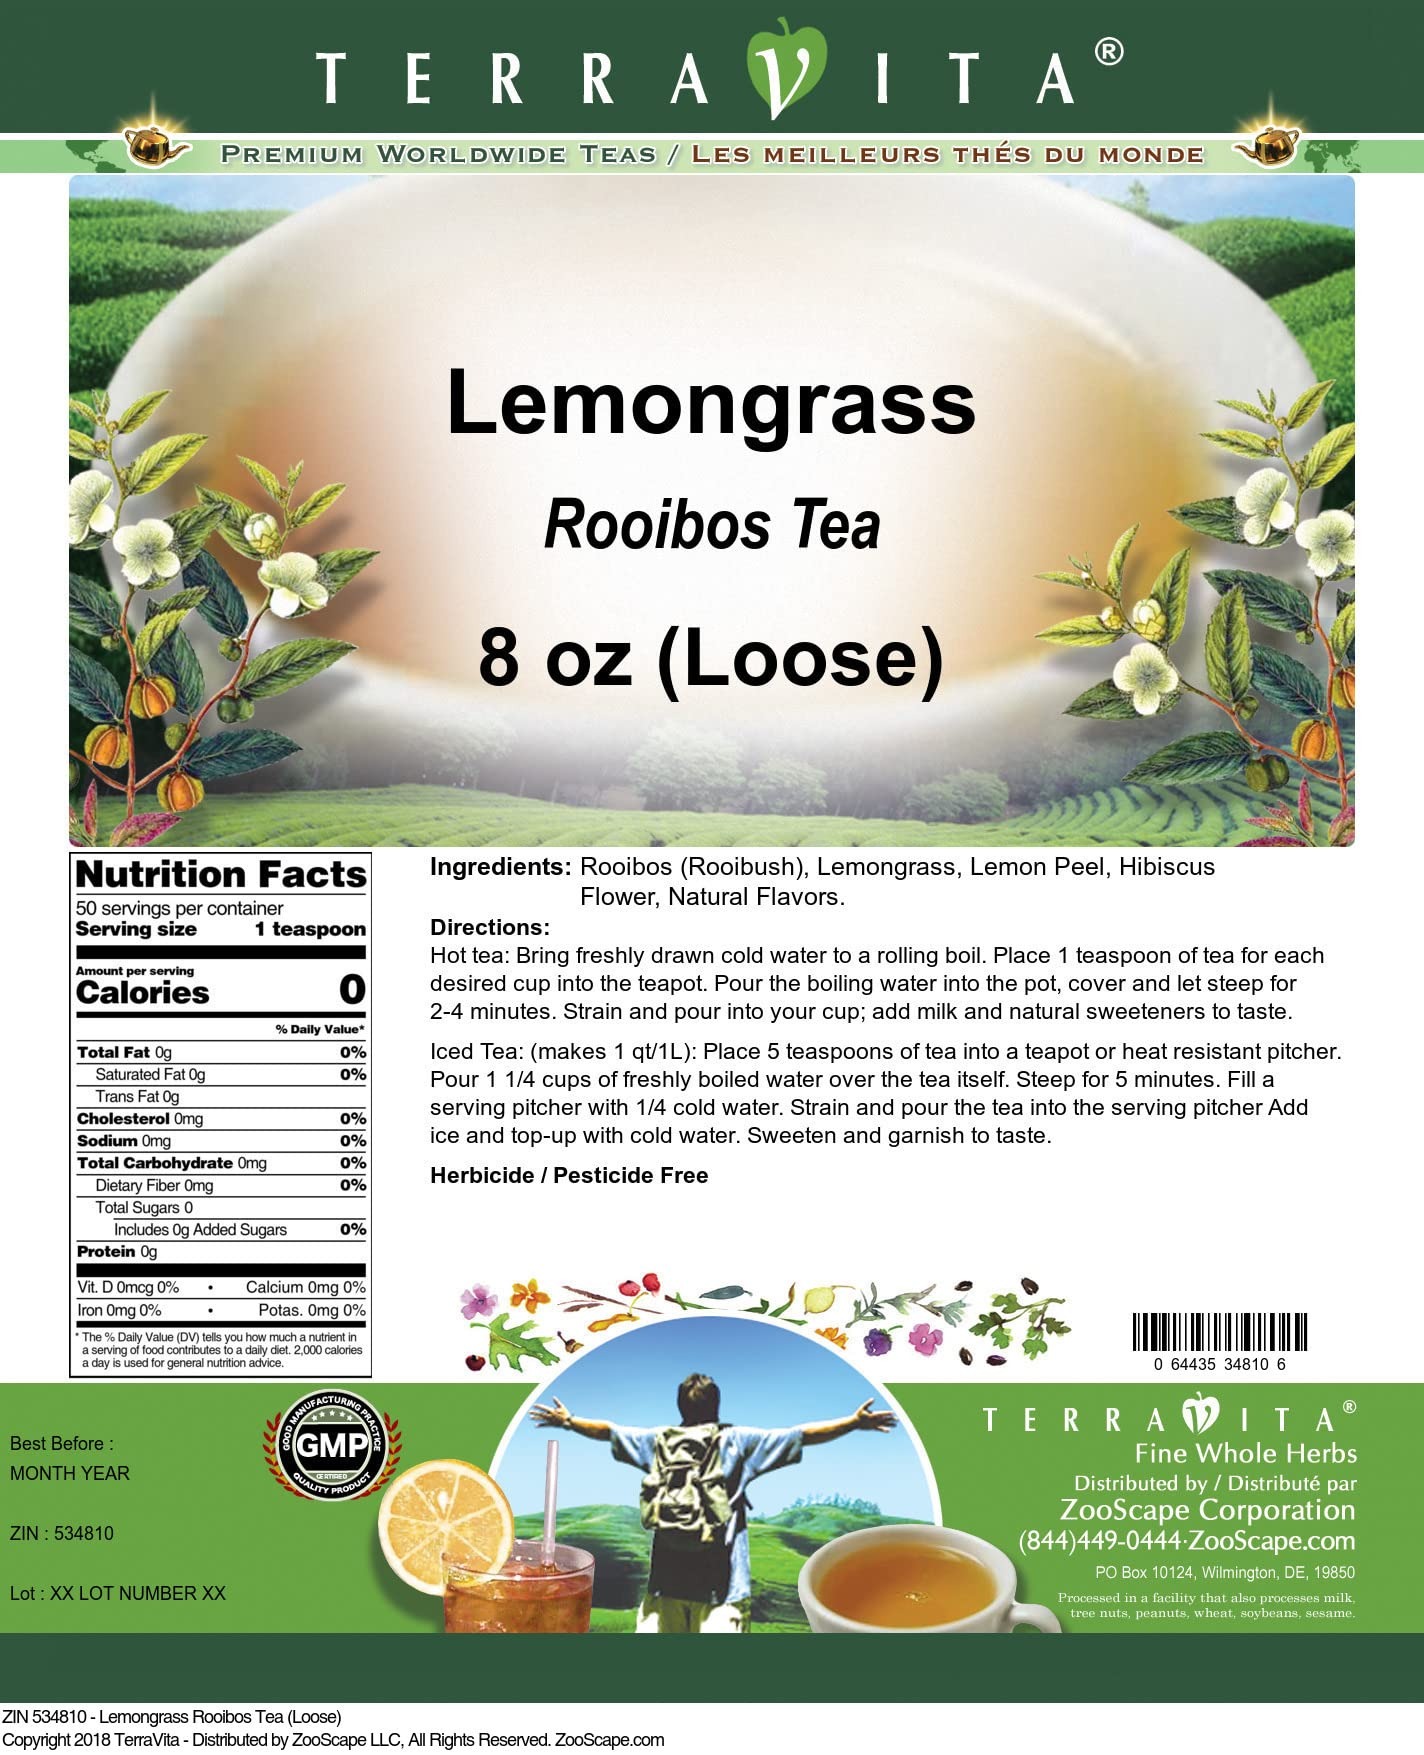
Item Name: Lemongrass Rooibos Tea (Loose) (8 oz, ZIN: 534810) - 2 Pack
Bullet Point 1: Our Lemongrass Rooibos Tea is a delightful flavored Rooibos tea with Lemongrass, Lemon Peel and Hibiscus Flower that you will really enjoy! The unique Lemongrass aroma and taste is a delight! - Ingredients: Rooibos tea, Lemongrass, Lemon Peel, Hibiscus Flower and Natural Lemongrass Flavor.
Bullet Point 2: No fillers.
Bullet Point 3: Manufacturer: TerraVita
Bullet Point 4: Size: 8 oz
Bullet Point 5: Loose Leaf Rooibos Tea - Packed in a convenient upright pouch!
Product Description: Our Lemongrass Rooibos Tea is a delightful flavored Rooibos tea with Lemongrass, Lemon Peel and Hibiscus Flower that you will really enjoy! The unique Lemongrass aroma and taste is a delight! - Ingredients: Rooibos tea, Lemongrass, Lemon Peel, Hibiscus Flower and Natural Lemongrass Flavor. - Hot tea brewing method: Bring freshly drawn cold water to a rolling boil. Place 1 teaspoon of tea for each desired cup into the teapot. Pour the boiling water into the pot, cover and let steep for 2-4 minutes. Strain and pour into your cup; add milk and natural sweeteners to taste. - Iced tea brewing method: (to make 1 liter/quart): Place 5 teaspoons of tea into a teapot or heat resistant pitcher. Pour 1 1/4 cups of freshly boiled water over the tea itself. Steep for 5 minutes. Fill a serving pitcher with 1/4 cold water. Strain and pour the tea into the serving pitcher Add ice and top-up with cold water. Sweeten and garnish to taste. - TerraVita is an exclusive line of premium-quality, natural source products that use only the finest, purest and most potent ingredients found around the world. TerraVita is hallmarked by the highest possible standards of purity, potency, stability and freshness. All of our products are prepared with the highest elements of quality control, from raw materials through the entire manufacturing process, up to and including the moment that the bottles or bags are sealed for freshness and shipped out to you. Our highest possible standards are certified by independent laboratories and backed by our personal guarantee. - TerraVita exists to meet and ensure your family's health and wellness without the harmful effects of chemicals and health products. We strive to make all of our products affordable and reliable and are constantly searching the market to maint
Value: 16.0
Unit: Ounce

Price: 55.93